Kanorris Davis

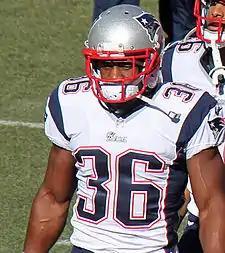
Davis with the New England Patriots in January 2014

Kanorris Davis (born January 21, 1990) is an American former professional football safety and linebacker who played for the New England Patriots of the National Football League. He played college football for Troy University. He was also a member of the Toronto Argonauts of the Canadian Football League.